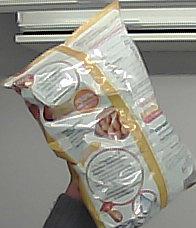
Product: lays_classic